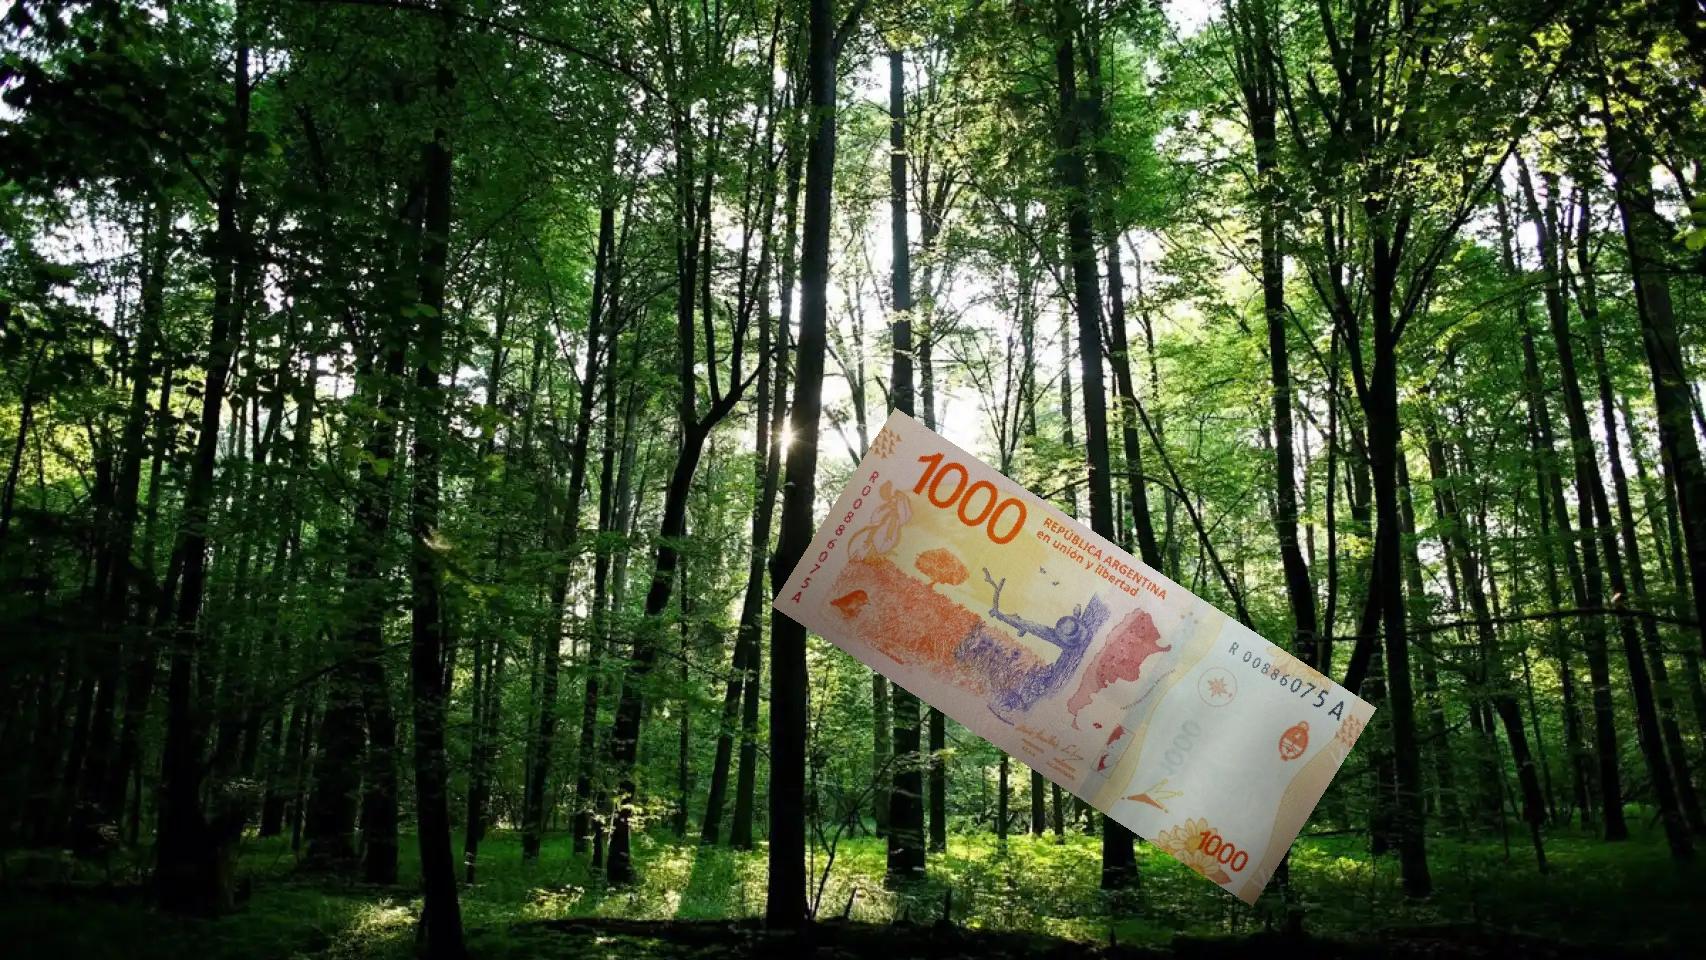
Denominación: 1000